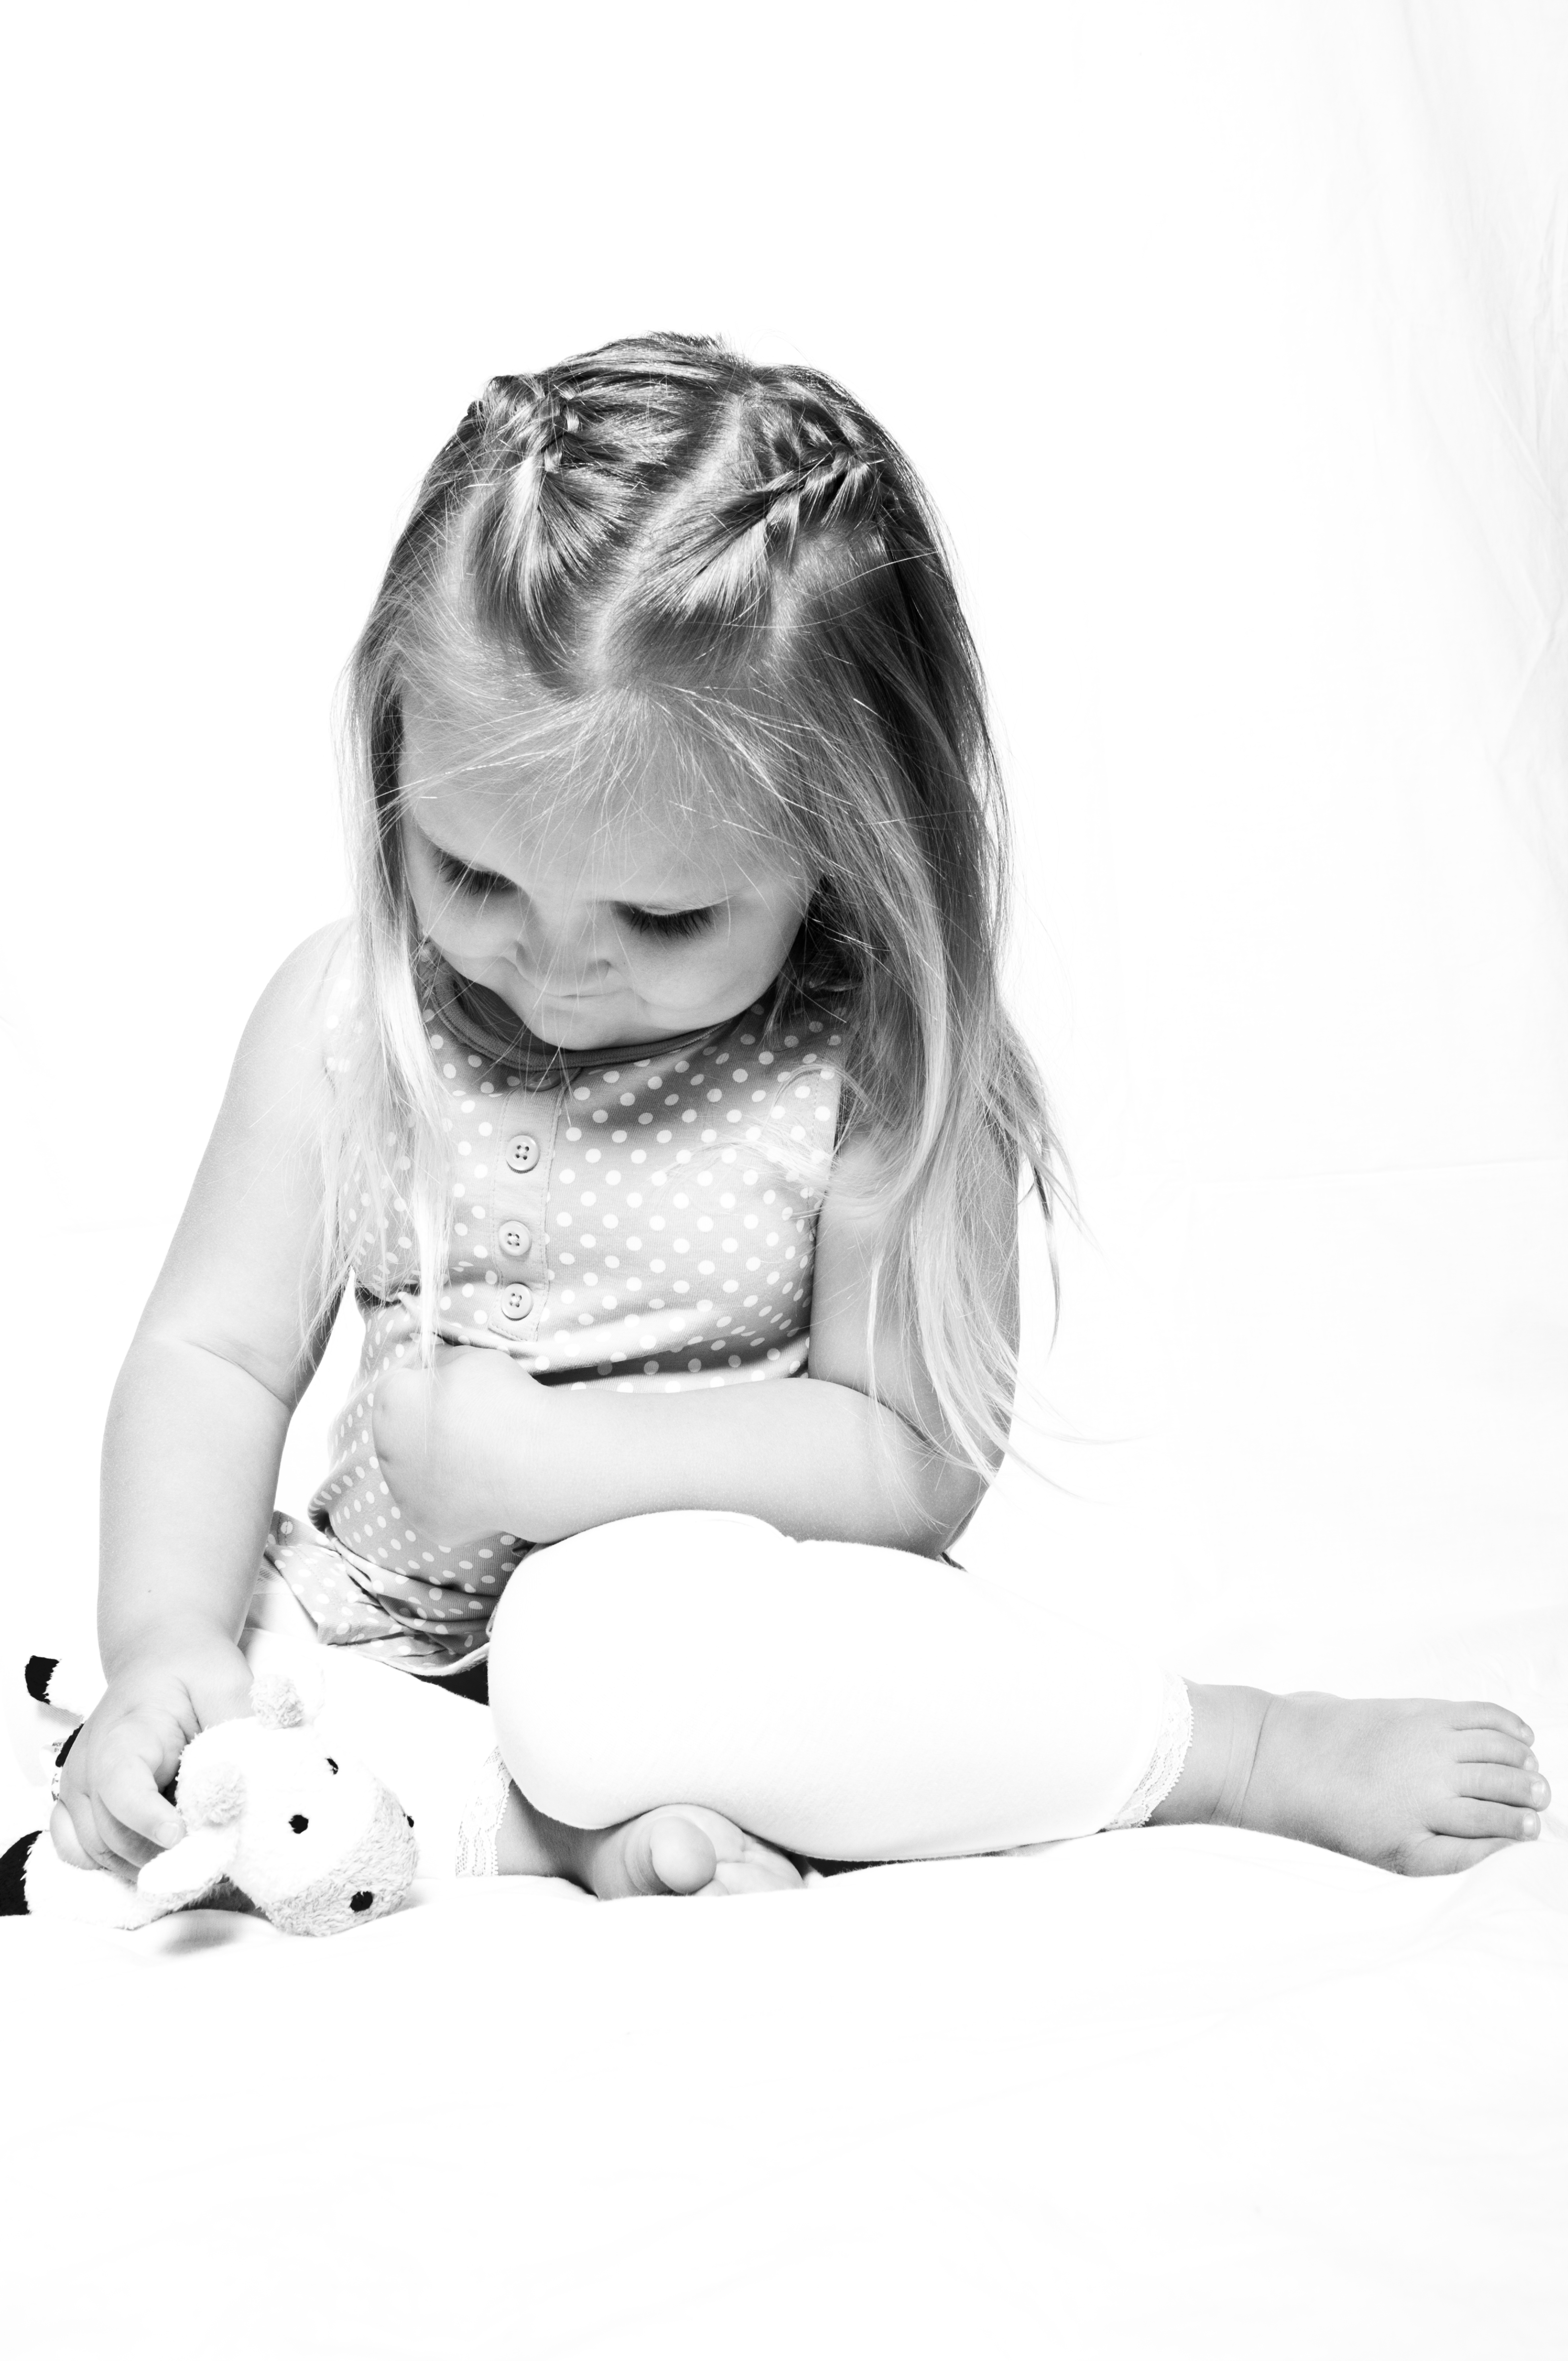
hand, person, black and white, girl, white, kid, cute, female, portrait, young, finger, sitting, monochrome, arm, childhood, sketch, drawing, head, emotion, beautiful girl, photo shoot, sense, monochrome photography, portrait photography, human positions, human action